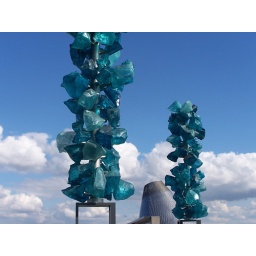
The glass towers over I-705 in Tacoma